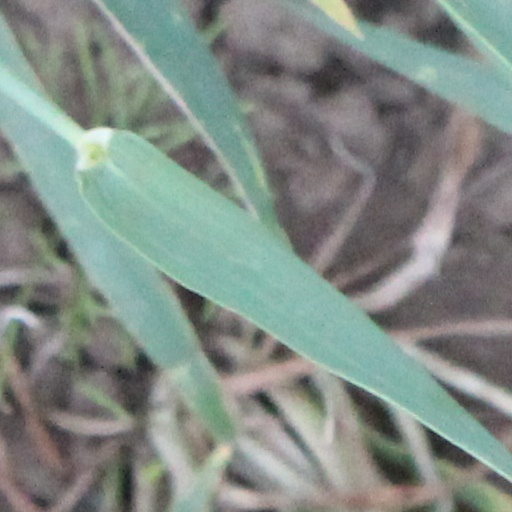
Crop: wheat